Gulistan, Dhaka

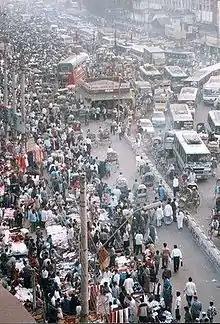
Dhaka crowd at Gulistan Crossing

Gulistan is one of the busiest commercial areas in Dhaka, Bangladesh. A major transportation node, it originated around a now-demolished Pakistan-era cinema hall and is now a hub for commercial activity, particularly consumer goods. The area houses several important government establishments, including the Bangabandhu National Stadium. However, Gulistan suffers from issues such as overcrowding, traffic congestion, and criminal activity due to its dense population and commercial nature.